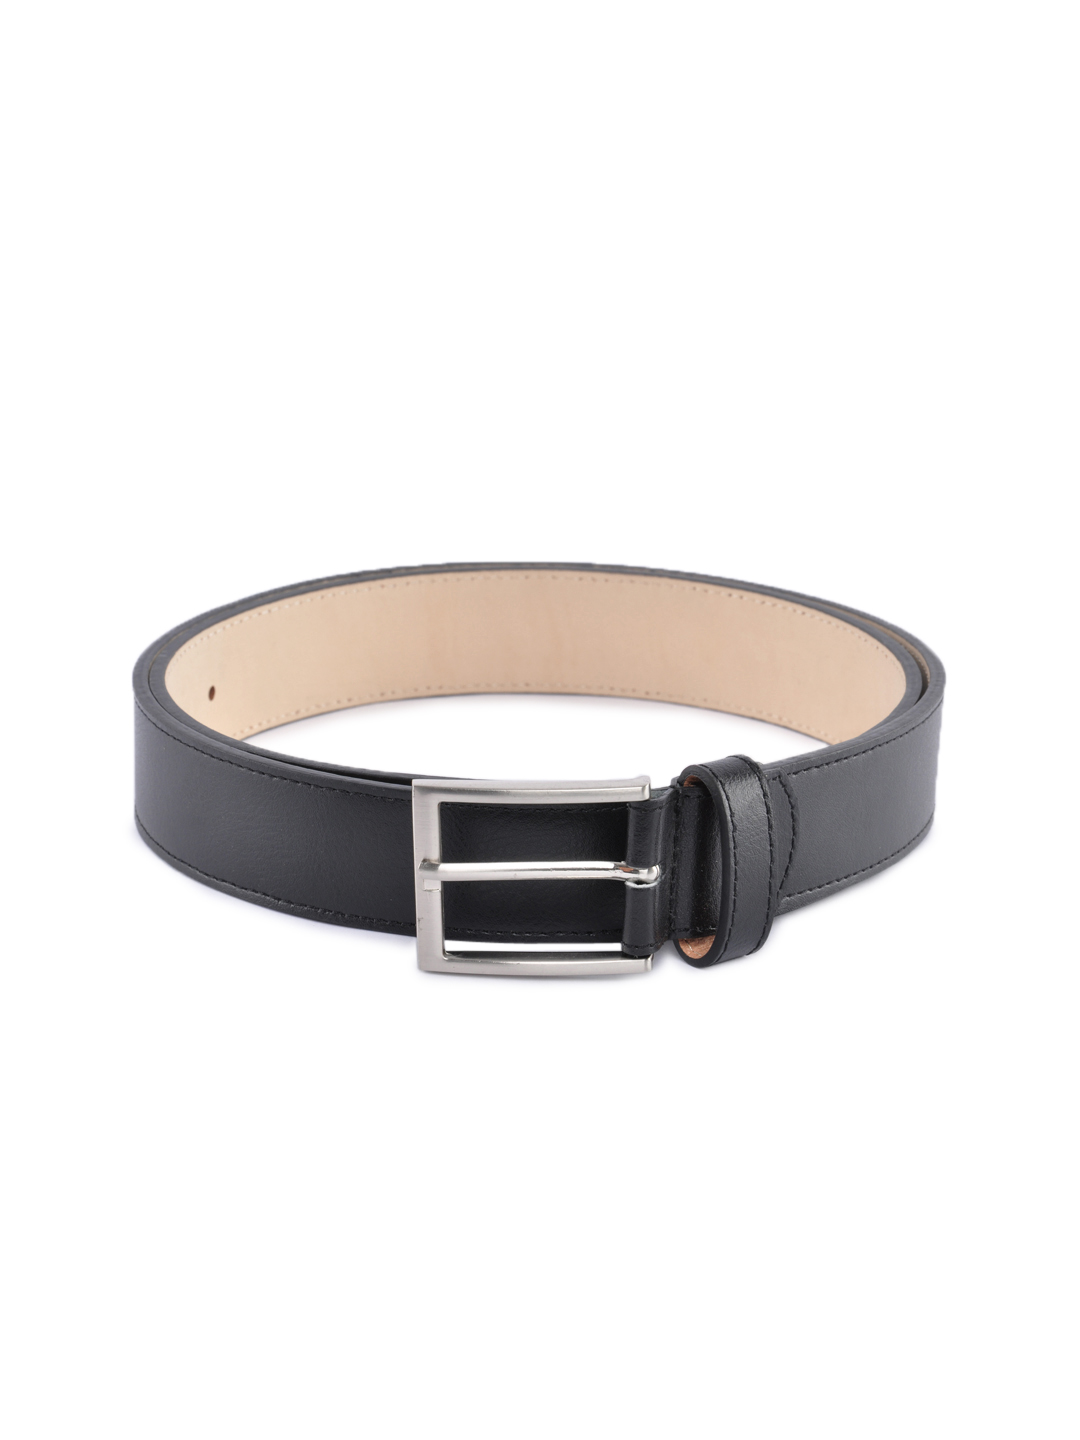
Reid & Taylor Men Formal Black Belt
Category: Accessories / Belts / Belts
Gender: Men
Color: Black
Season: Summer 2012
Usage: Casual